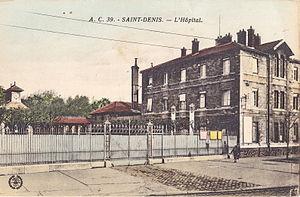
Carte postale ancienne éditée par AC (Abeille à Paris), n°39 :SAINT-DENIS - L'Hôpital
Saint-Denis est une commune française limitrophe de Paris, située au nord de la capitale, dans le département de la Seine-Saint-Denis, dont elle est sous-préfecture, en région Île-de-France.
L'avenue Paul-Vaillant-Couturier est une voie de communication de Saint-Denis.
Le centre hospitalier de Saint-Denis est un hôpital public français comprenant deux sites : l'hôpital Delafontaine et l'hôpital Casanova.